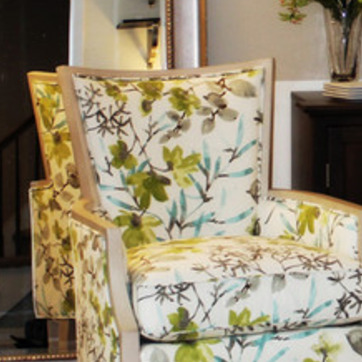
Material: fabric